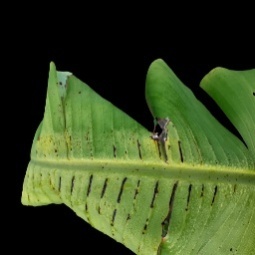
Label: Calcium